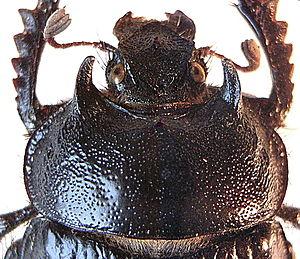
Typhaeus est un genre d'insectes coléoptères coprophages de la famille des géotrupidés.